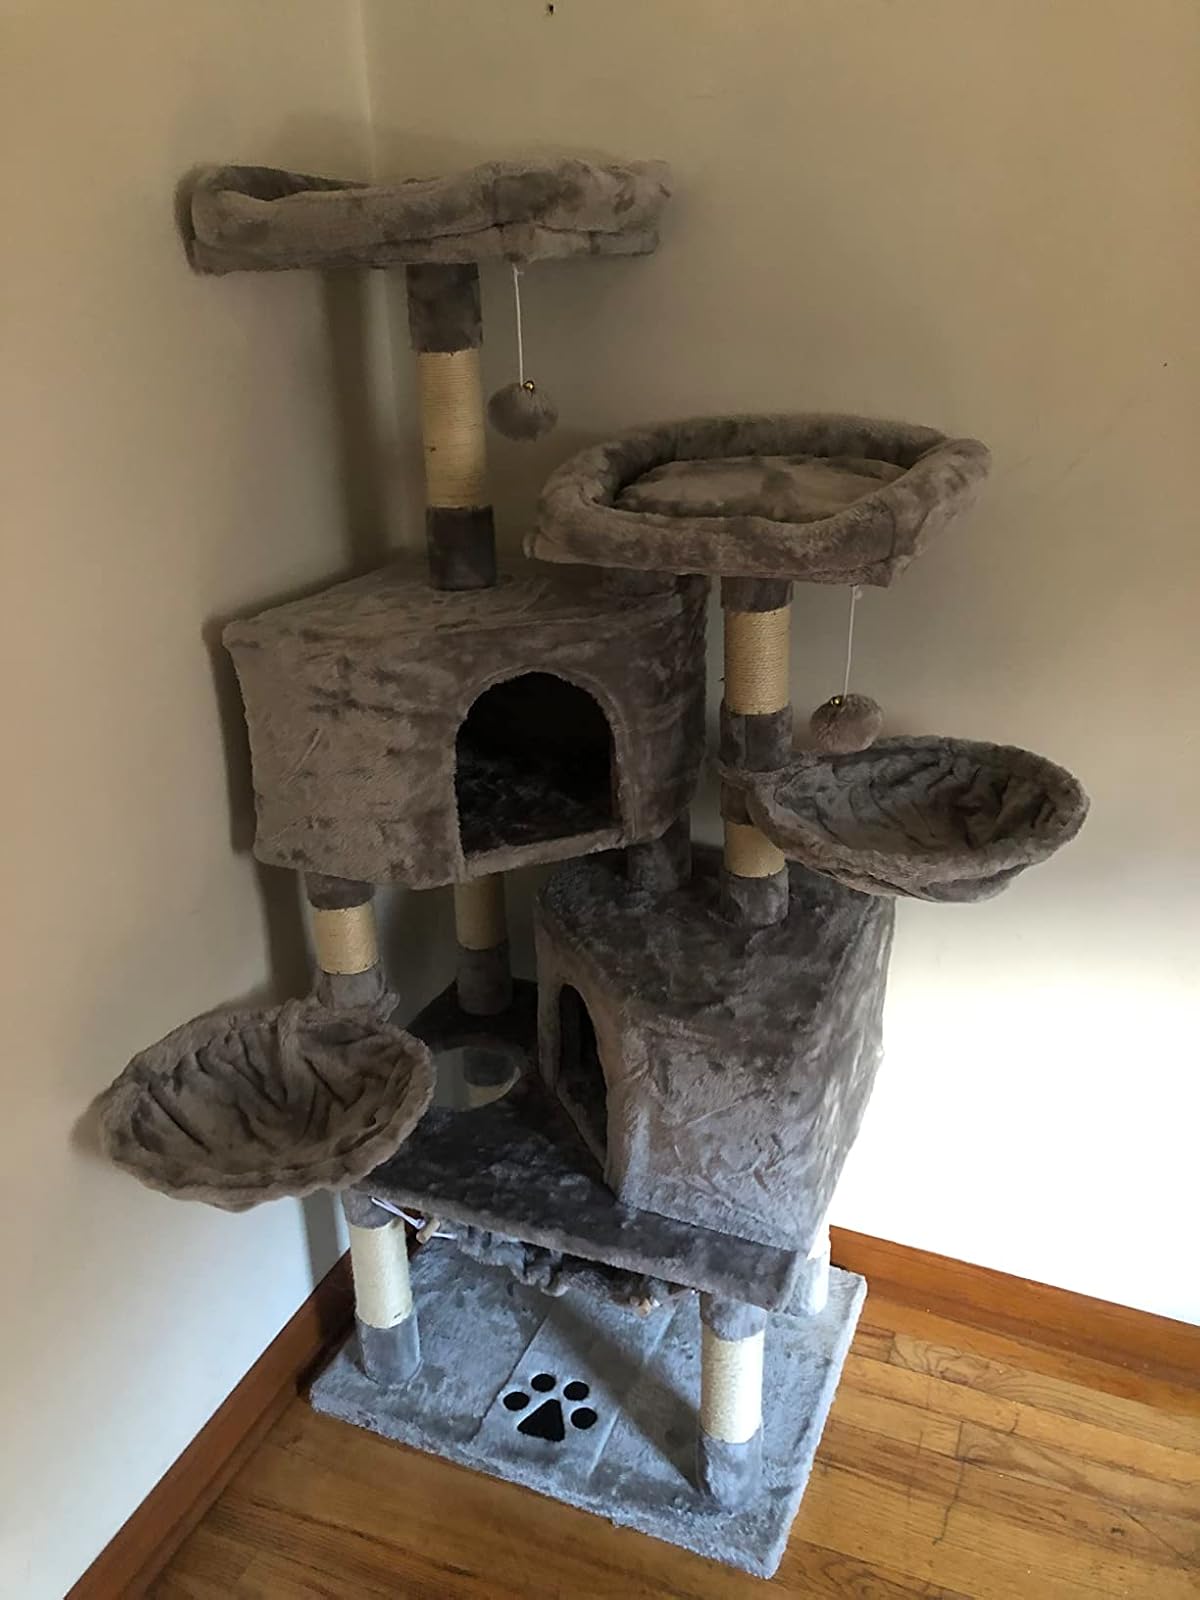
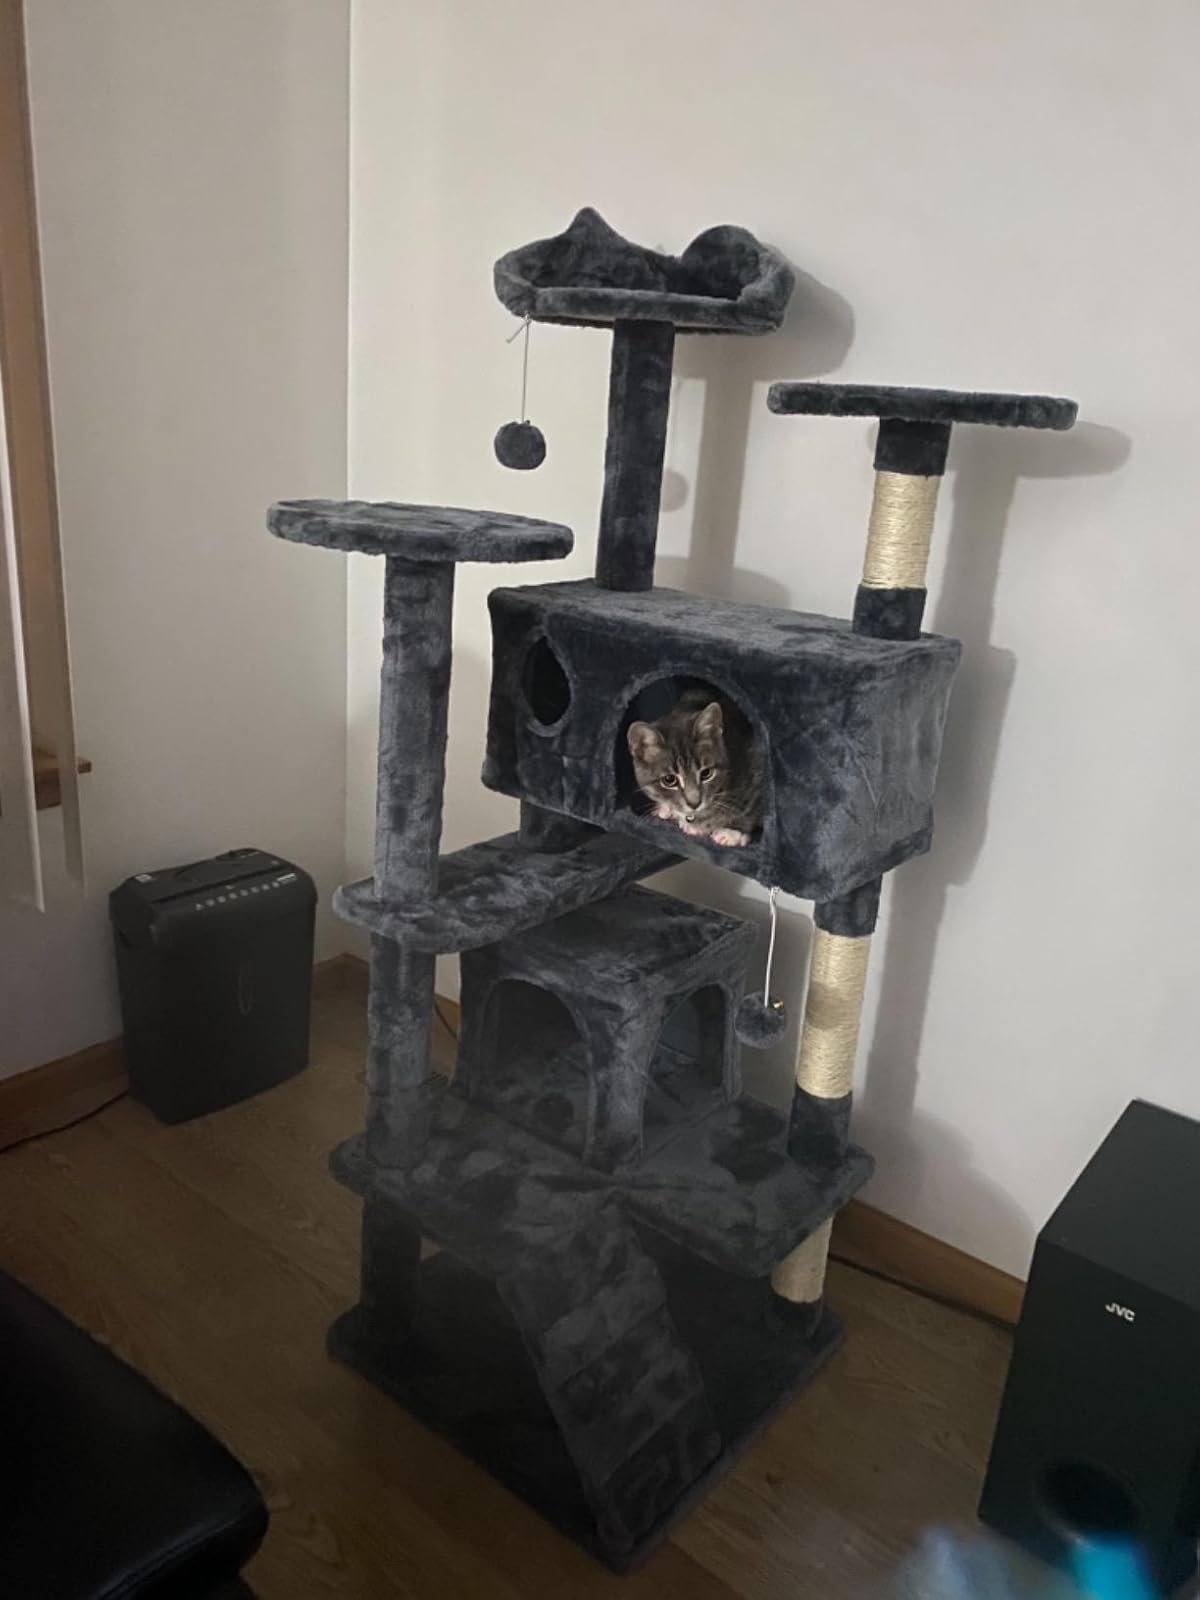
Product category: items_cat tree
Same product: no